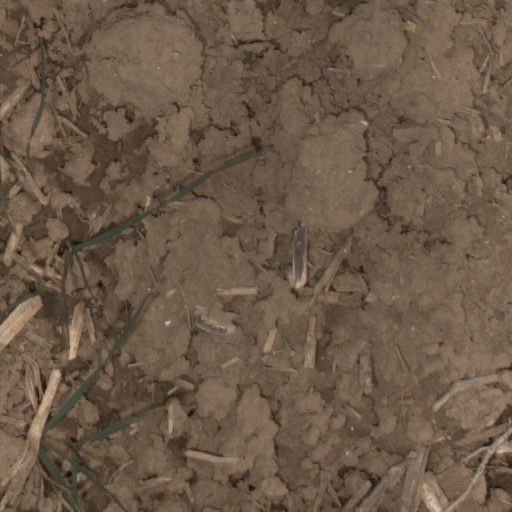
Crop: wheat